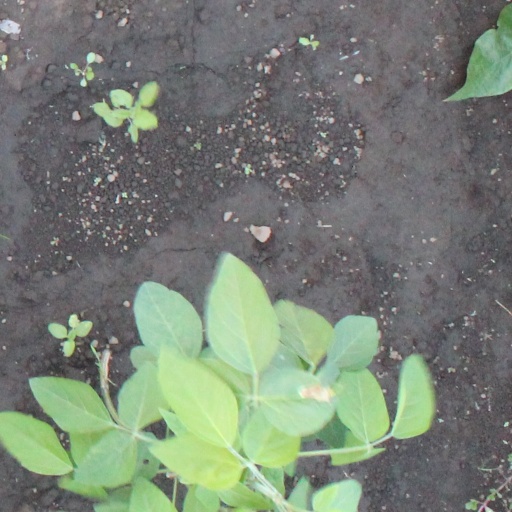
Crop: soybean